Jan Boeckhorst

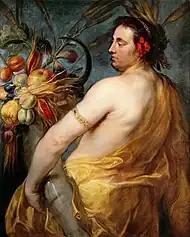
"Ceres, Allegory of Summer"

From 1626 to 1635 Boeckhorst worked on a commission paid for by the devout merchant Lodewijk De Roomer to complete 26 works for a chapel in the Falcon monastery in central Antwerp (or for St. Joseph’s chapel in the Antwerp convent of St. Augustine). These works on which he collaborated with Jan Wildens are now lost. Between 1627 and 1632 he likely worked closely with Anthony van Dyck who was during that period back in Antwerp after a long stay abroad. The two artists collaborated on individual works of art while Boeckhorst also produced copies after van Dyck.